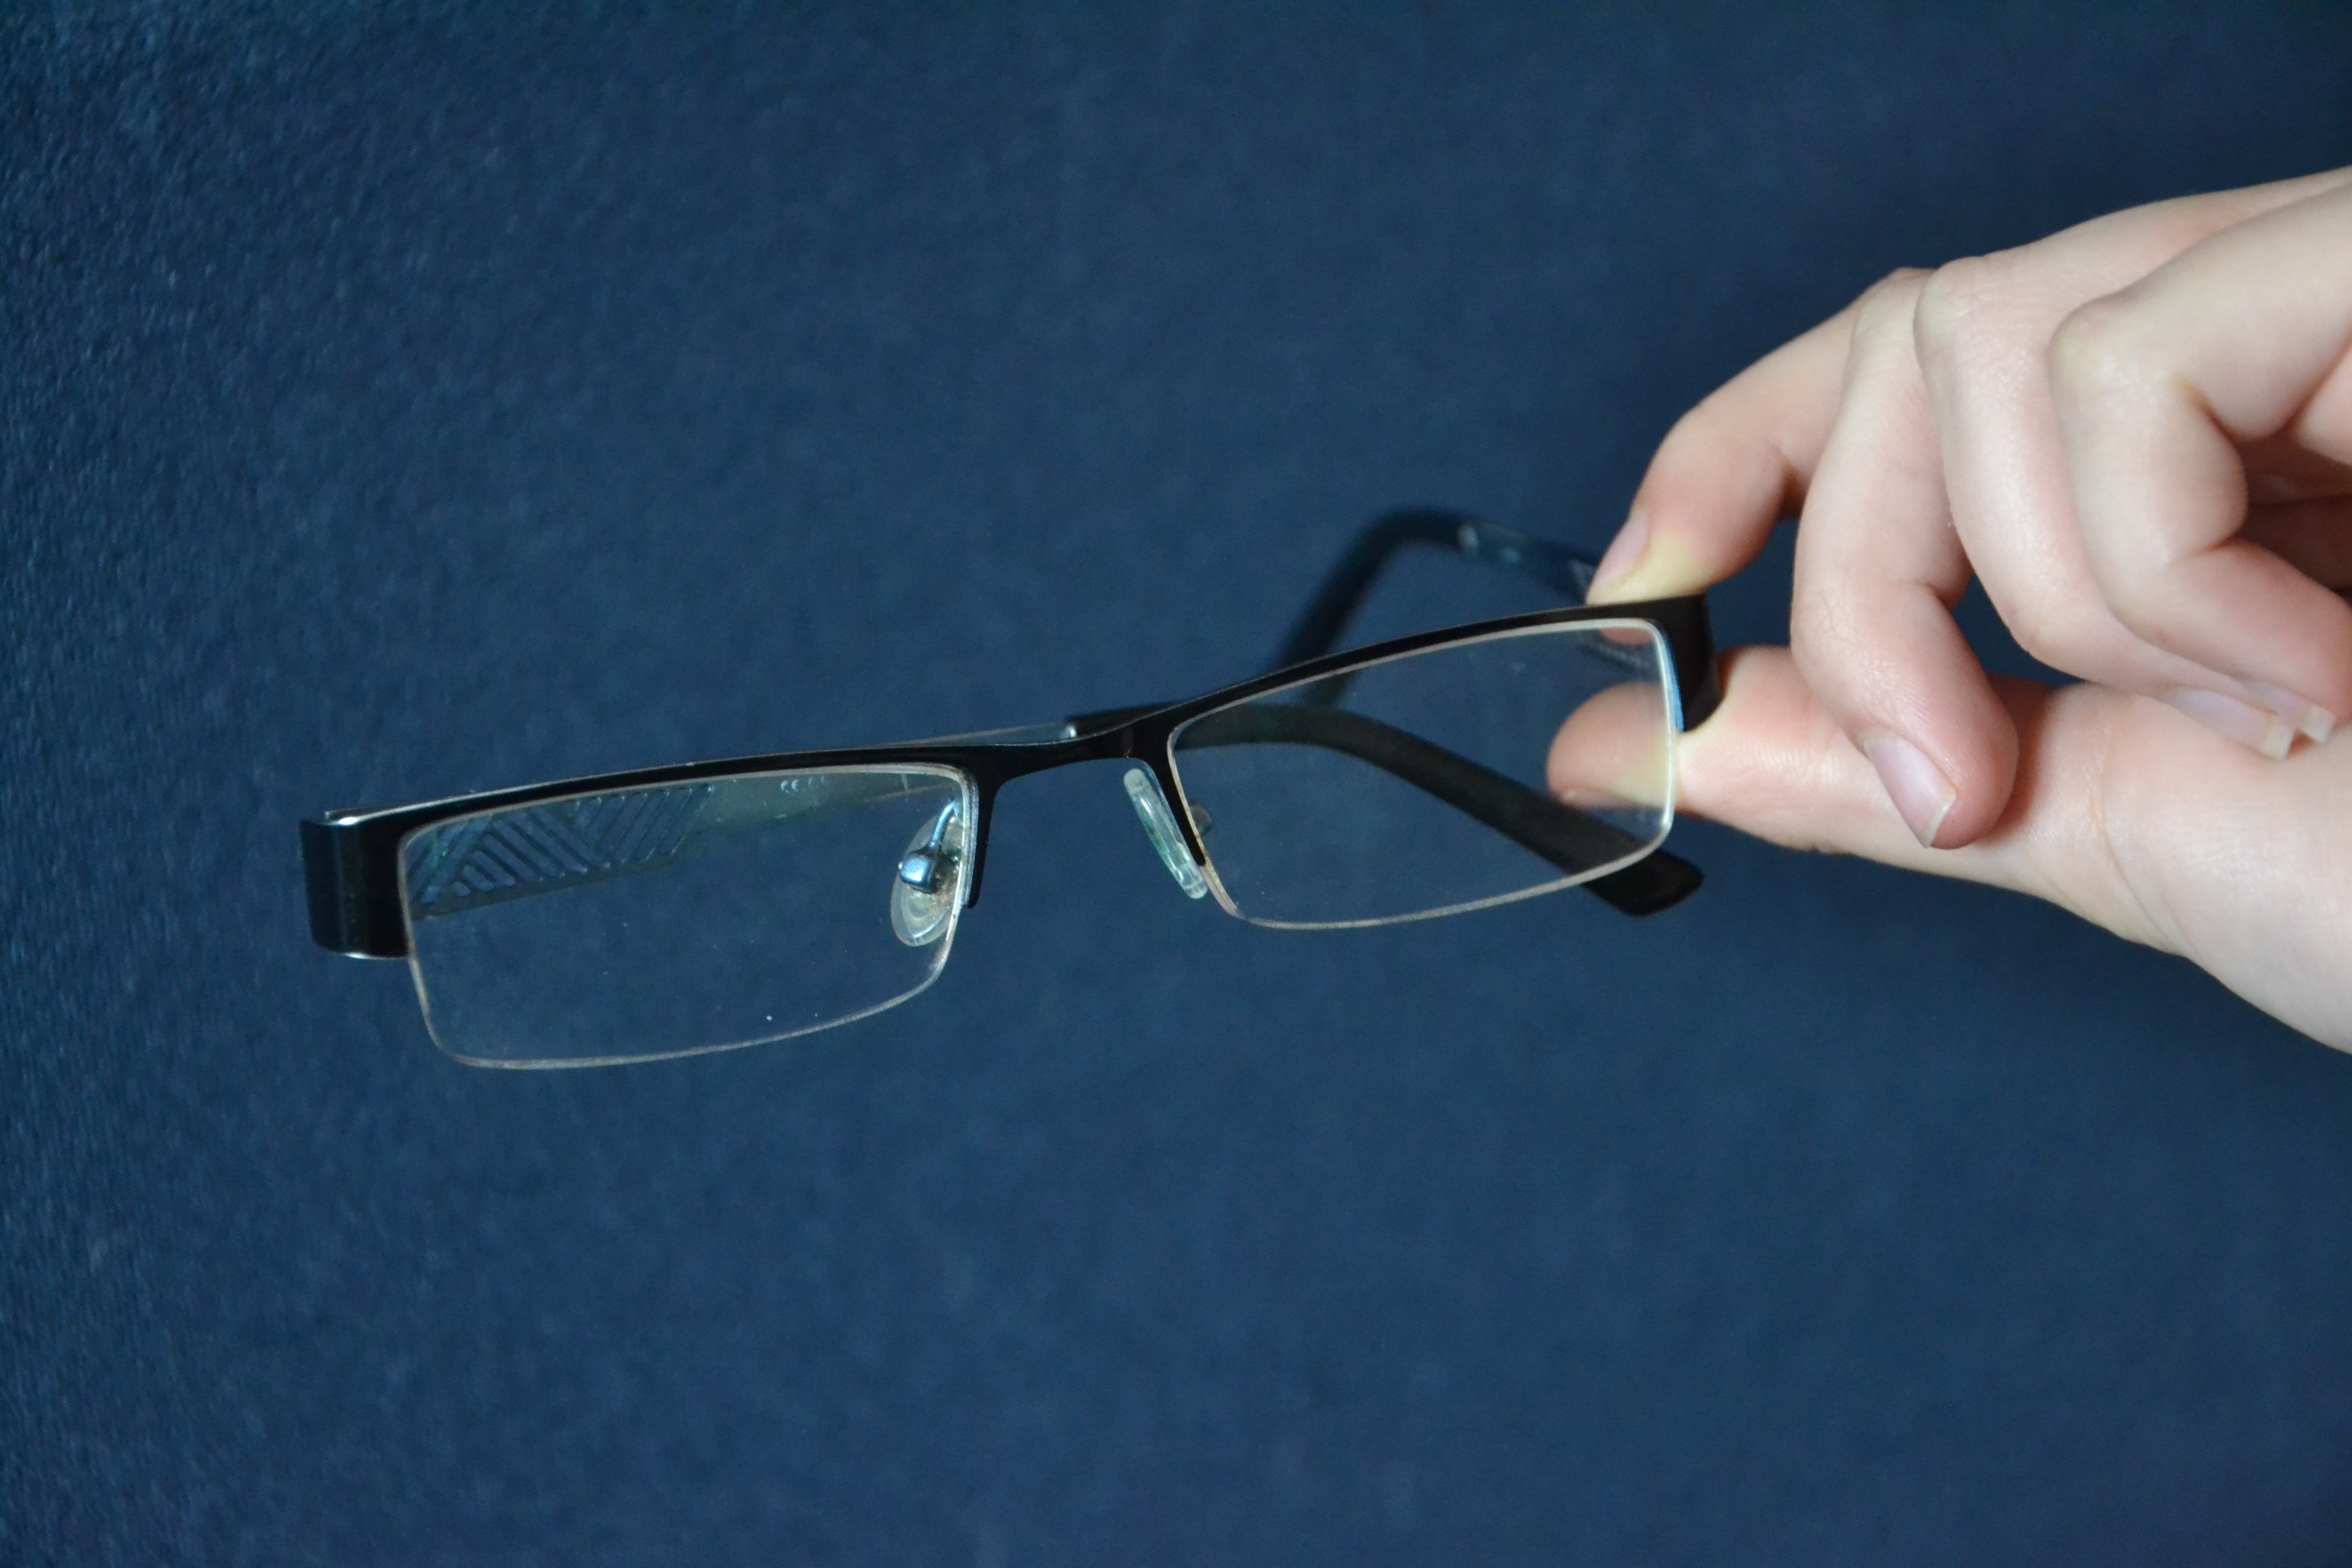
sight, bug, sunglasses, glasses, eyeglasses, eyewear, for women, vision care, the eyepiece, defect of sight